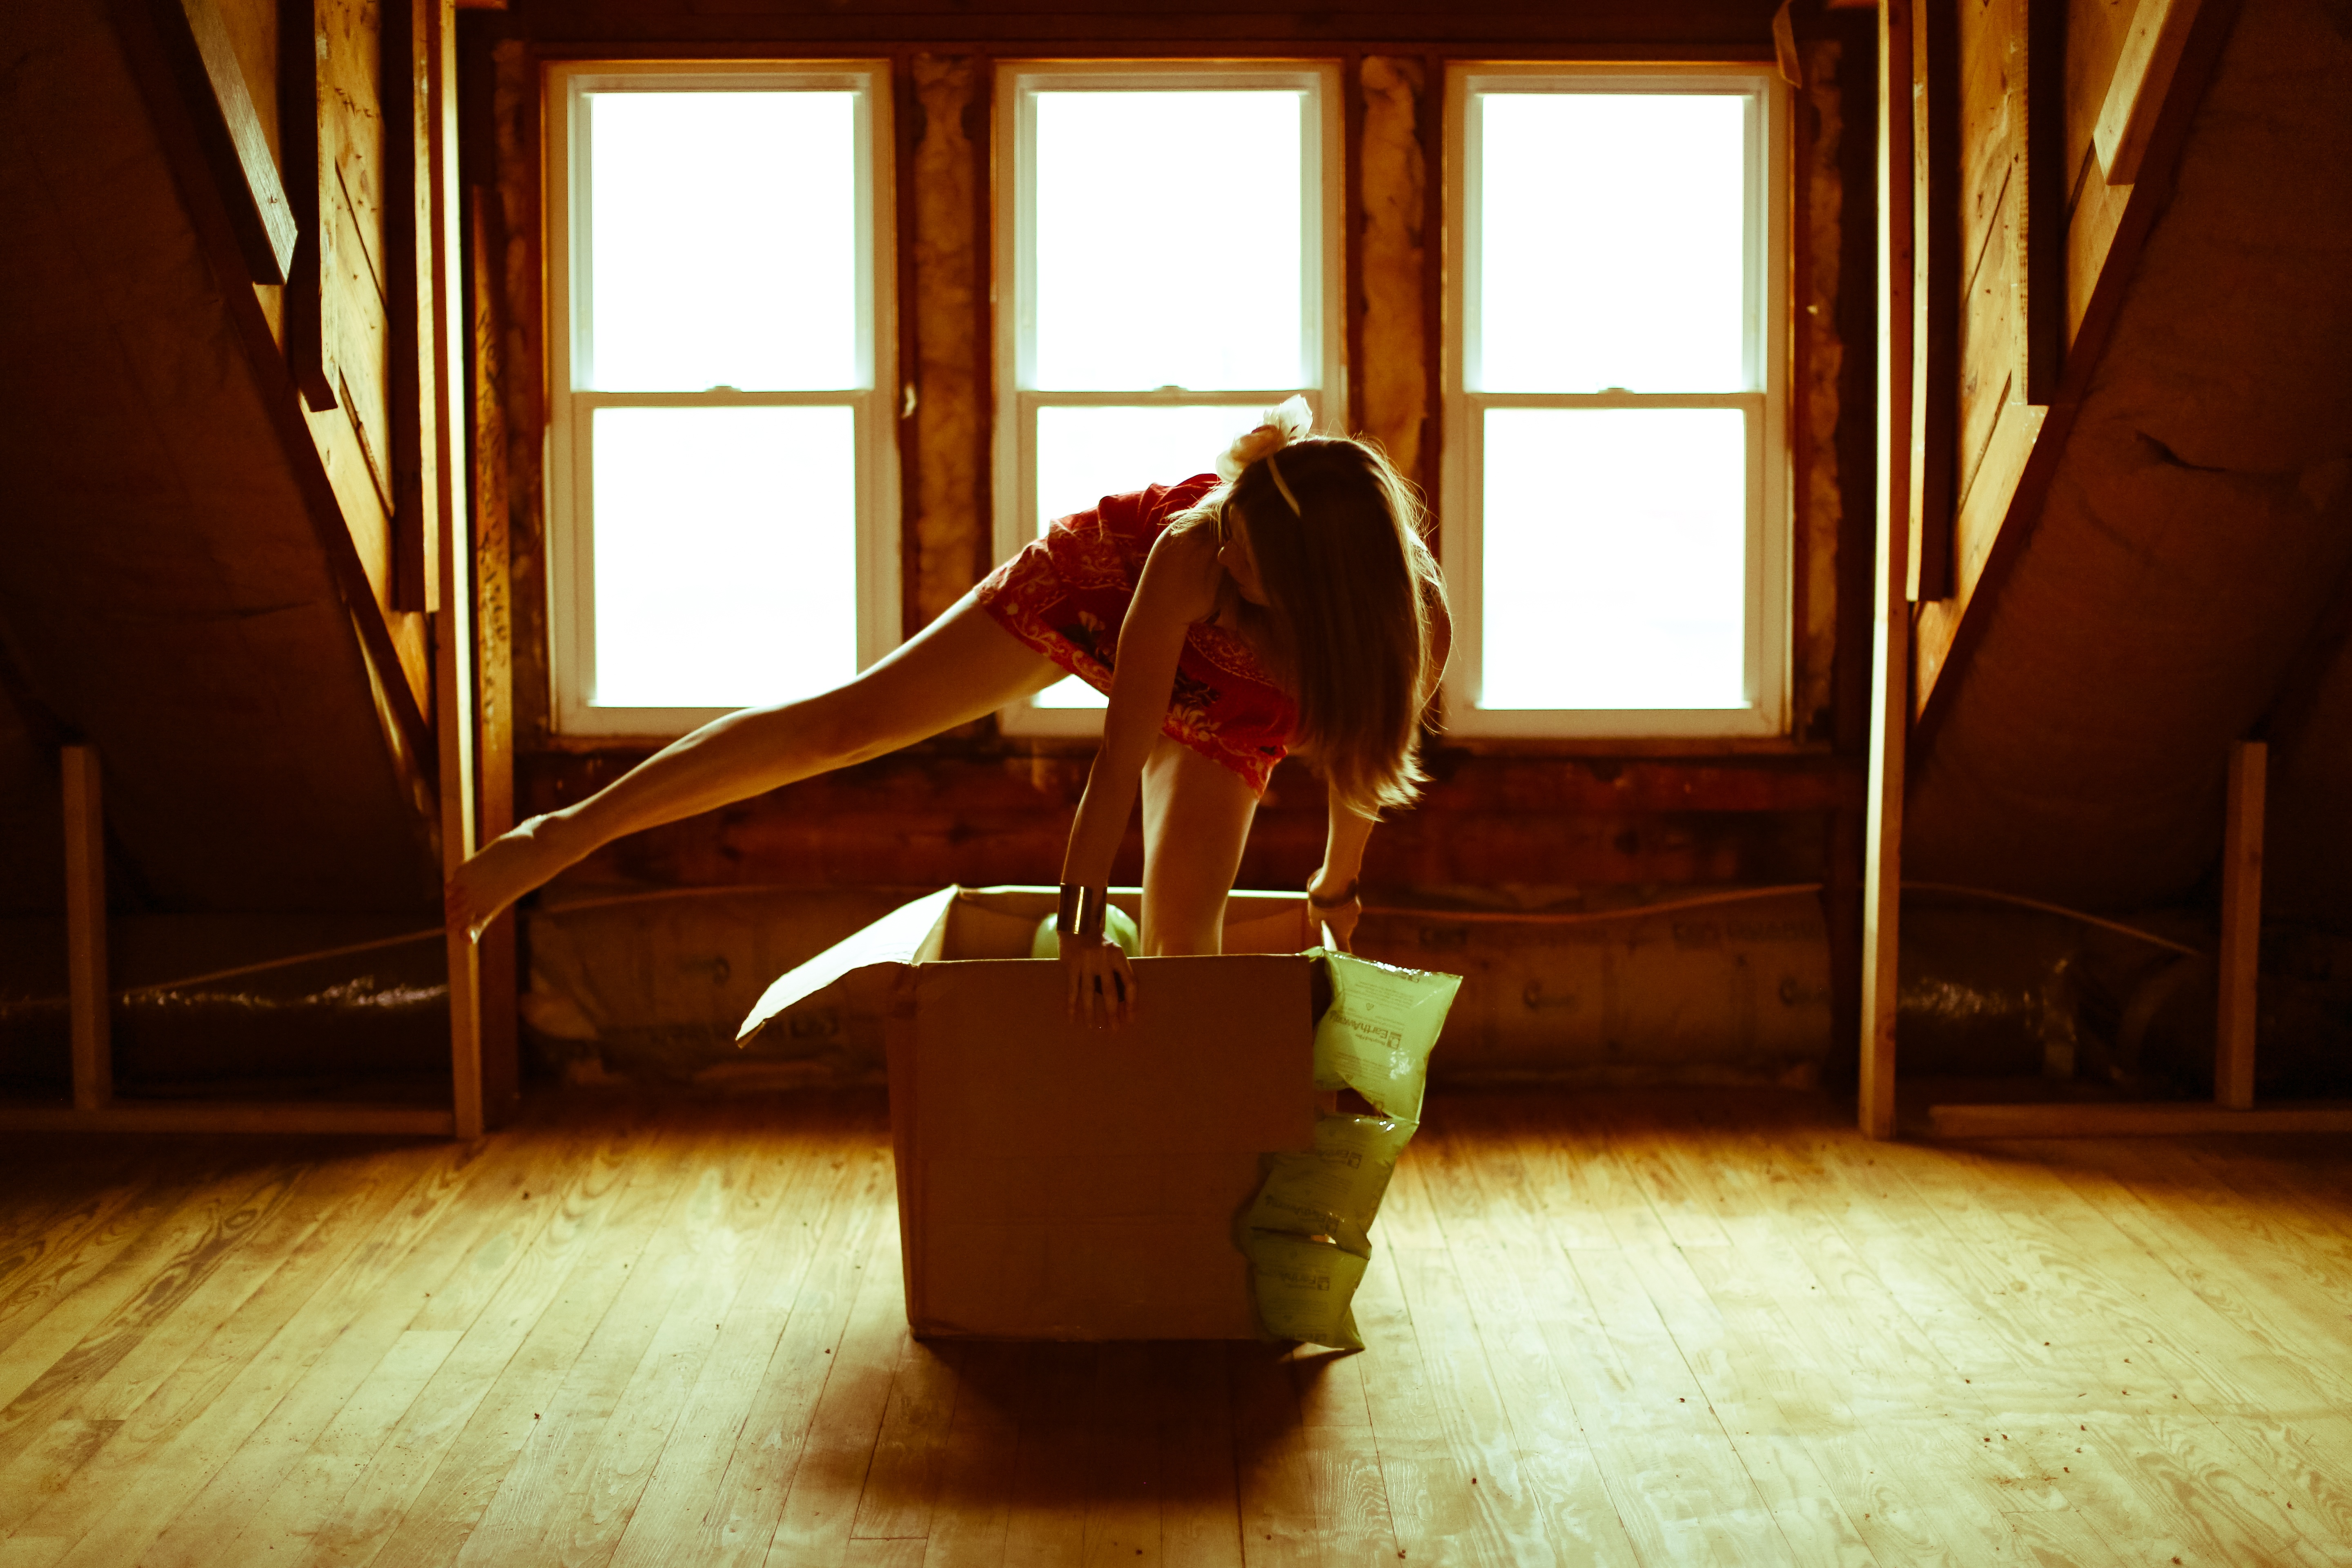
wood, house, floor, interior design, image, human positions